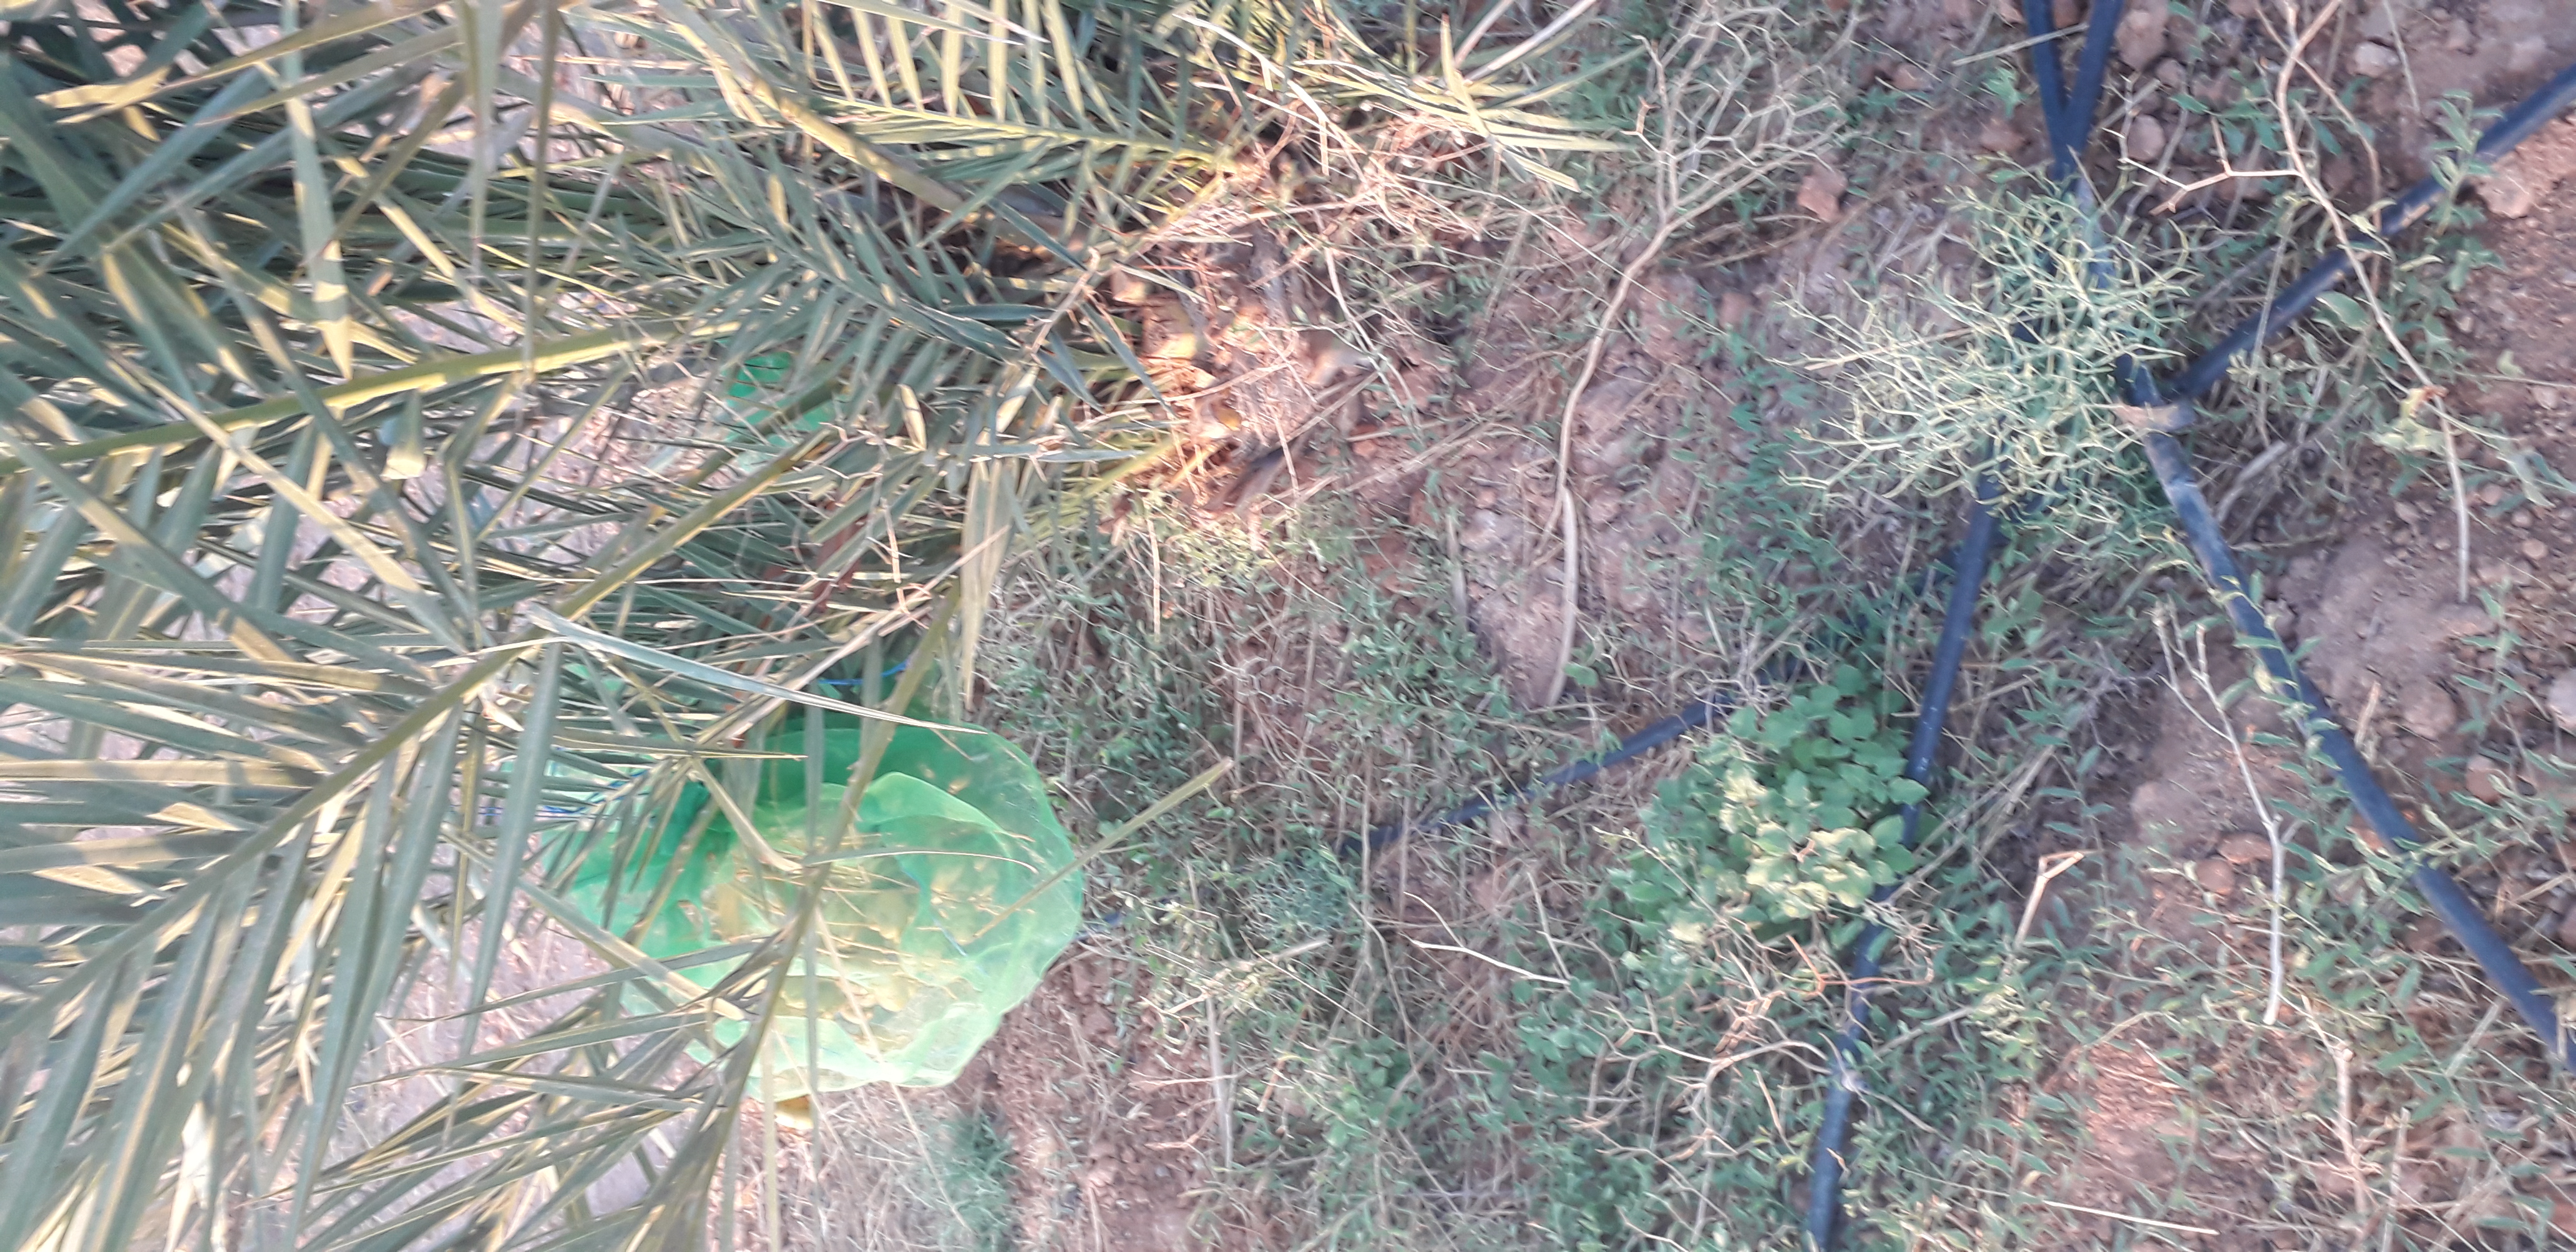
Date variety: Boufagous